Catuvellauni

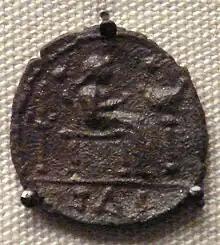
Coin of Tasciovanus, king of the Catuvellauni.

Tasciovanus was the first king to mint coins at Verlamion, beginning ca 20 BC. He appears to have expanded his power at the expense of the Trinovantes to the east, as some of his coins, ca 15–10 BC, were minted in their capital Camulodunum (modern Colchester). This advance was given up, possibly under pressure from Rome, and a later series of coins were again minted at Verulamium.